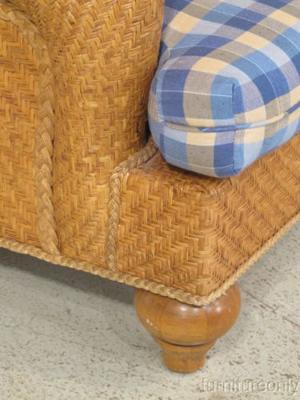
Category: chair